Mary Jane Watson

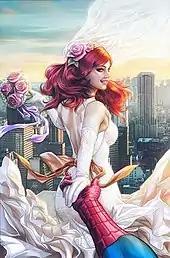
Mary Jane Watson on the cover of #1 (October 2016). Art by Stanley "Artgerm" Lau.

Following on from the events of "Secret Wars", where deadly incursions have laid waste to most of the multiverse, Battleworld, a planet composed of the remains of alternate realities, is created by Doctor Doom and Doctor Strange, with each reality on the world divided into different domains. In this domain called the Regency, Mary Jane is married to Peter and they have a daughter named Annie May Parker. Spider-Man is seemingly the only hero left in the domain after the powerful Regent (Augustus Roman) kills the Avengers and establishes himself as ruler of the domain, with Peter opting to retire as Spider-Man to raise Annie and live up to his vows as a father. Peter did not fight Regent initially to protect his family from Venom and ends up killing Eddie Brock in the process at Mary Jane's request.